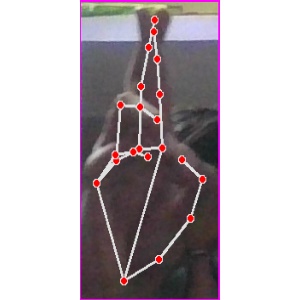
अक्षर: र